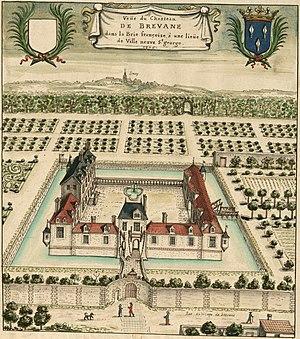
Le château de Brévannes en 1705, dessin de Louis Boudan, conservé à la BNF.
Le château de Brévannes est situé sur la commune de Limeil-Brévannes, dans le département du Val-de-Marne.
Cet article recense les monuments historiques du Val-de-Marne, en France.
Limeil-Brévannes est une commune française située dans le sud-est du département du Val-de-Marne en région d'Île-de-France.